Dunglave

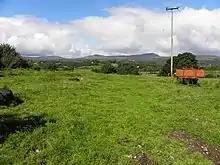
Dunglave Townland (geograph 3597251)

Dunglave is bounded on the south by Gortmore townland, on the west by Derrynacreeve, Drumcanon (Kinawley), Gortlaunaght and Gortullaghan townlands and on the east by Gortnaleg and Gub (Kinawley) townlands. Its chief geographical features are the Blackwater river which later flows into the River Cladagh (Swanlinbar), a stone quarry, mountain streams, woods and a dug well. Dunglave is traversed by minor public roads and rural lanes. The townland covers 145 statute acres.